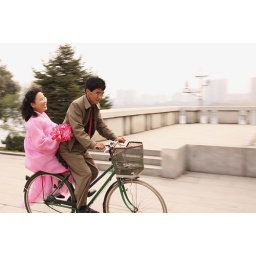
Very few cars on the road in North Korea; most people get around by bus or bike